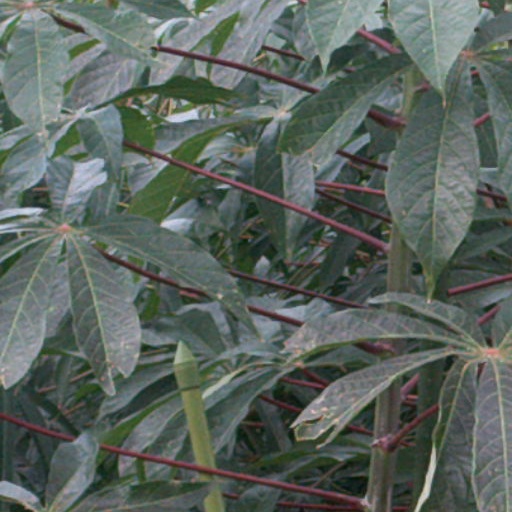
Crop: cassava